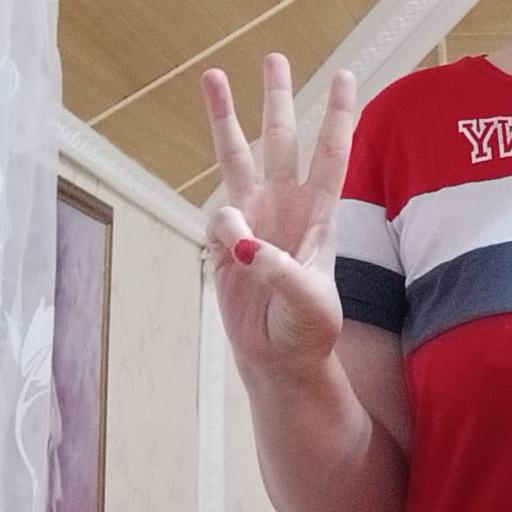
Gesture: three